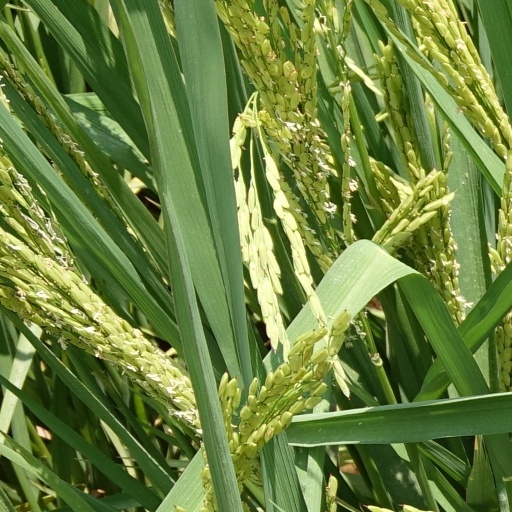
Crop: rice